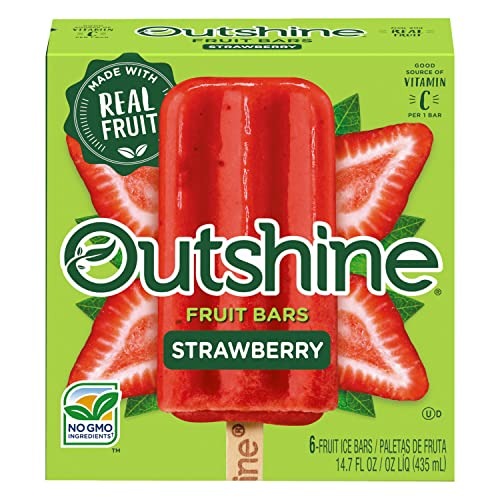
Item Name: Nestle Outshine, Dreyers Fruit Bar - Strawberry, 6 Pack
Value: 6.0
Unit: Count

Price: 4.18